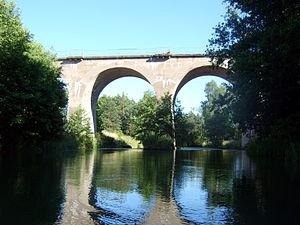
La Brda est une rivière du nord-ouest de la Pologne, et un affluent de la rive gauche de la Vistule.